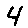
Label: 4